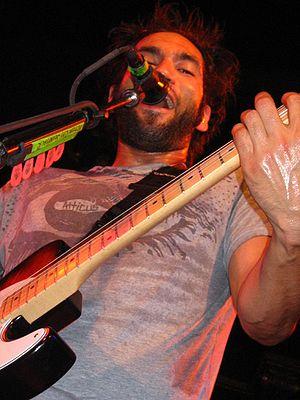
Motion City Soundtrack est un groupe de rock américain, originaire de Minneapolis, dans le Minnesota. Formé en 1997, il se compoait de Justin Pierre à la guitare et au chant, le guitariste Joshua Cain, Jesse Johnson au synthétiseur Moog, Matthew Taylor à la basse et Tony Thaxton à la batterie.